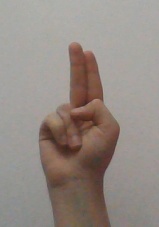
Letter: taa